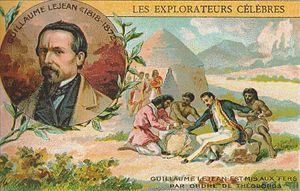
Image de la fin du XIXème siècle représentant le géographe et explorateur Guillaume Lejean
Guillaume Marie Lejean est un géographe et un explorateur français, né le 1ᵉʳ février 1824 et mort le 2 février 1871 à Plouégat-Guérand.